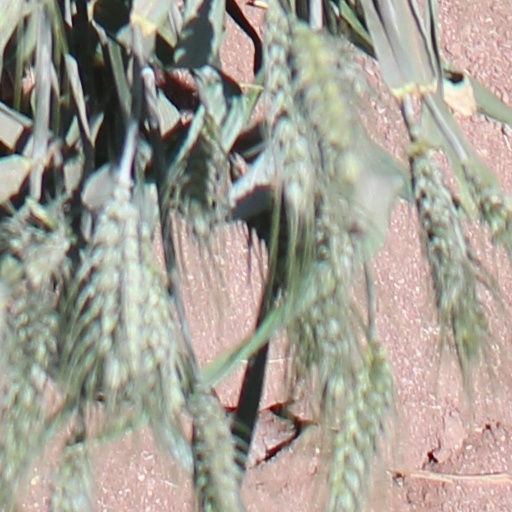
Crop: wheat